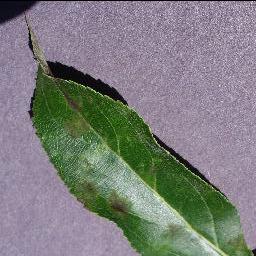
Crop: apple
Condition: scab